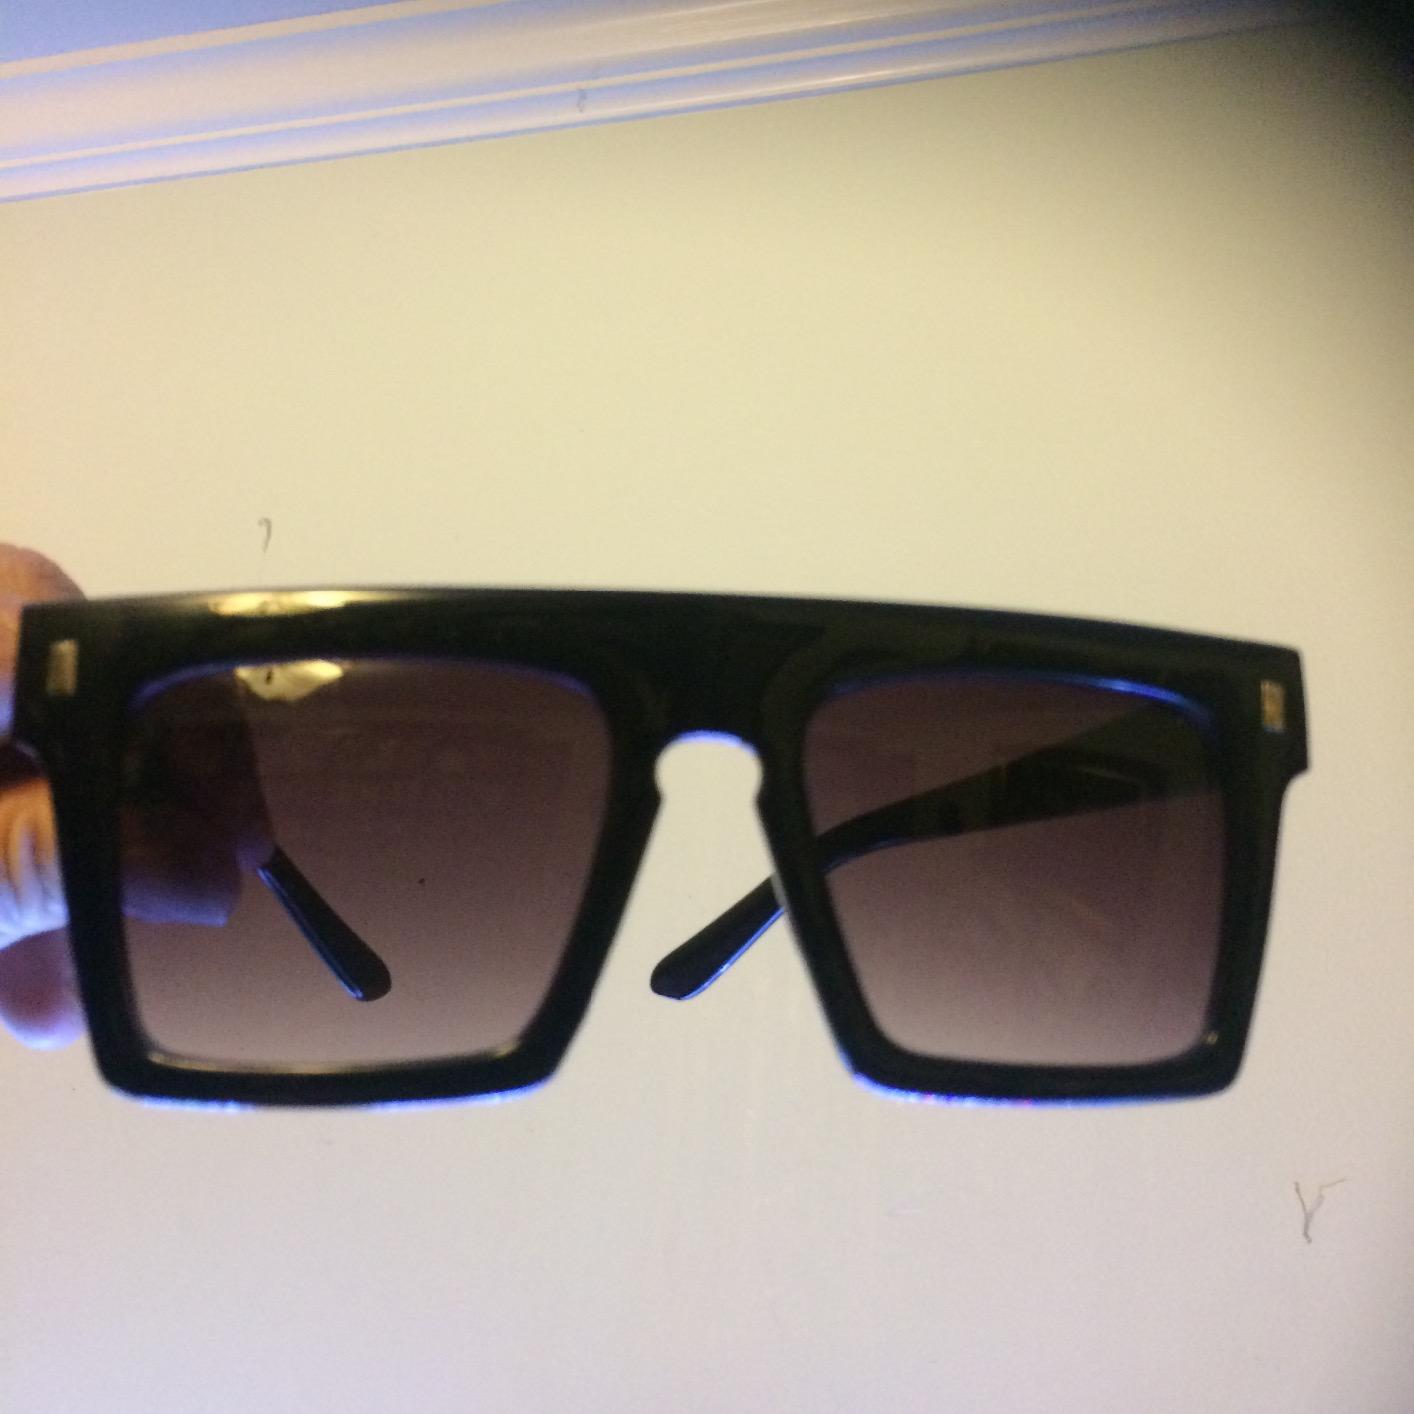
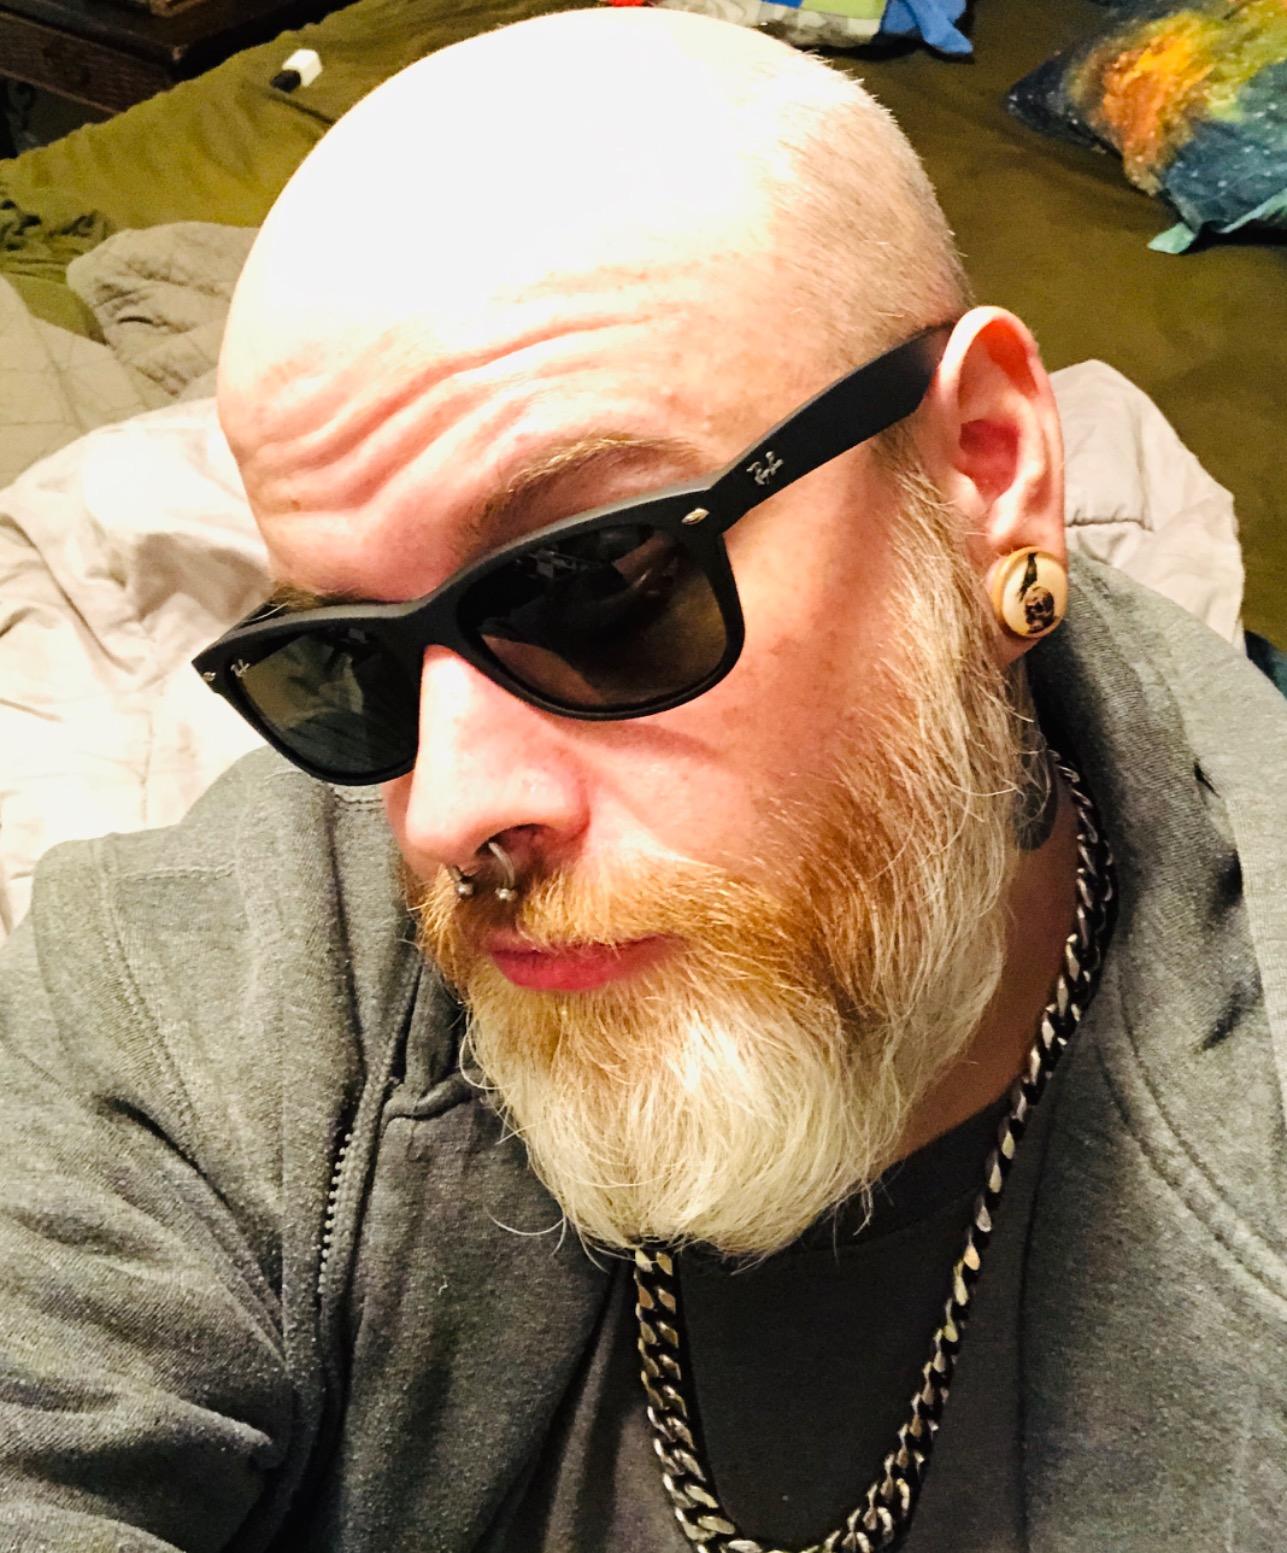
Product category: accessories_sunglasses
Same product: no